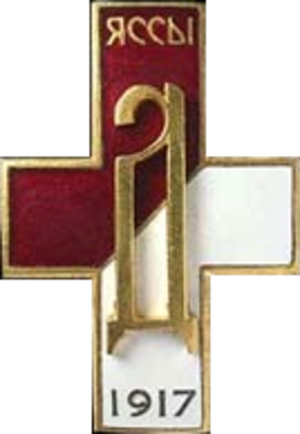
La marche du détachement de Drozdovski de Iași au Don ou marche de Drozdovski du 26 février au 24 avril 1918 est le passage de la Première Brigade de Volontaires Russes sous le commandement du colonel d'état-major M. G. Drozdovski du front Roumain vers le Don pour rejoindre l'armée des volontaires du général L. G. Kornilov et combattre en commun l'ennemi bolchévique. Cette marche, de même que la première campagne du Kouban, fut un élément marquant de la formation du mouvement blanc dans le sud de la Russie.
La division de Drozdovski est une unité des armées blanches formée par le colonel Mikhaïl Drozdovski à Iași sur le front roumain en janvier 1918 à partir d'officiers volontaires. Par la suite l'unité fait partie de l'armée des volontaires commandée par le général Dénikine.
Vladimir Vladimirovitch von Manstein, né le 3 janvier 1894 dans le gouvernement de Poltava, décédé le 19 septembre 1928 à Sofia en Bulgarie, est un général major des Forces Armées du Sud de la Russie, vétéran de la Première Guerre mondiale et de la guerre civile russe.